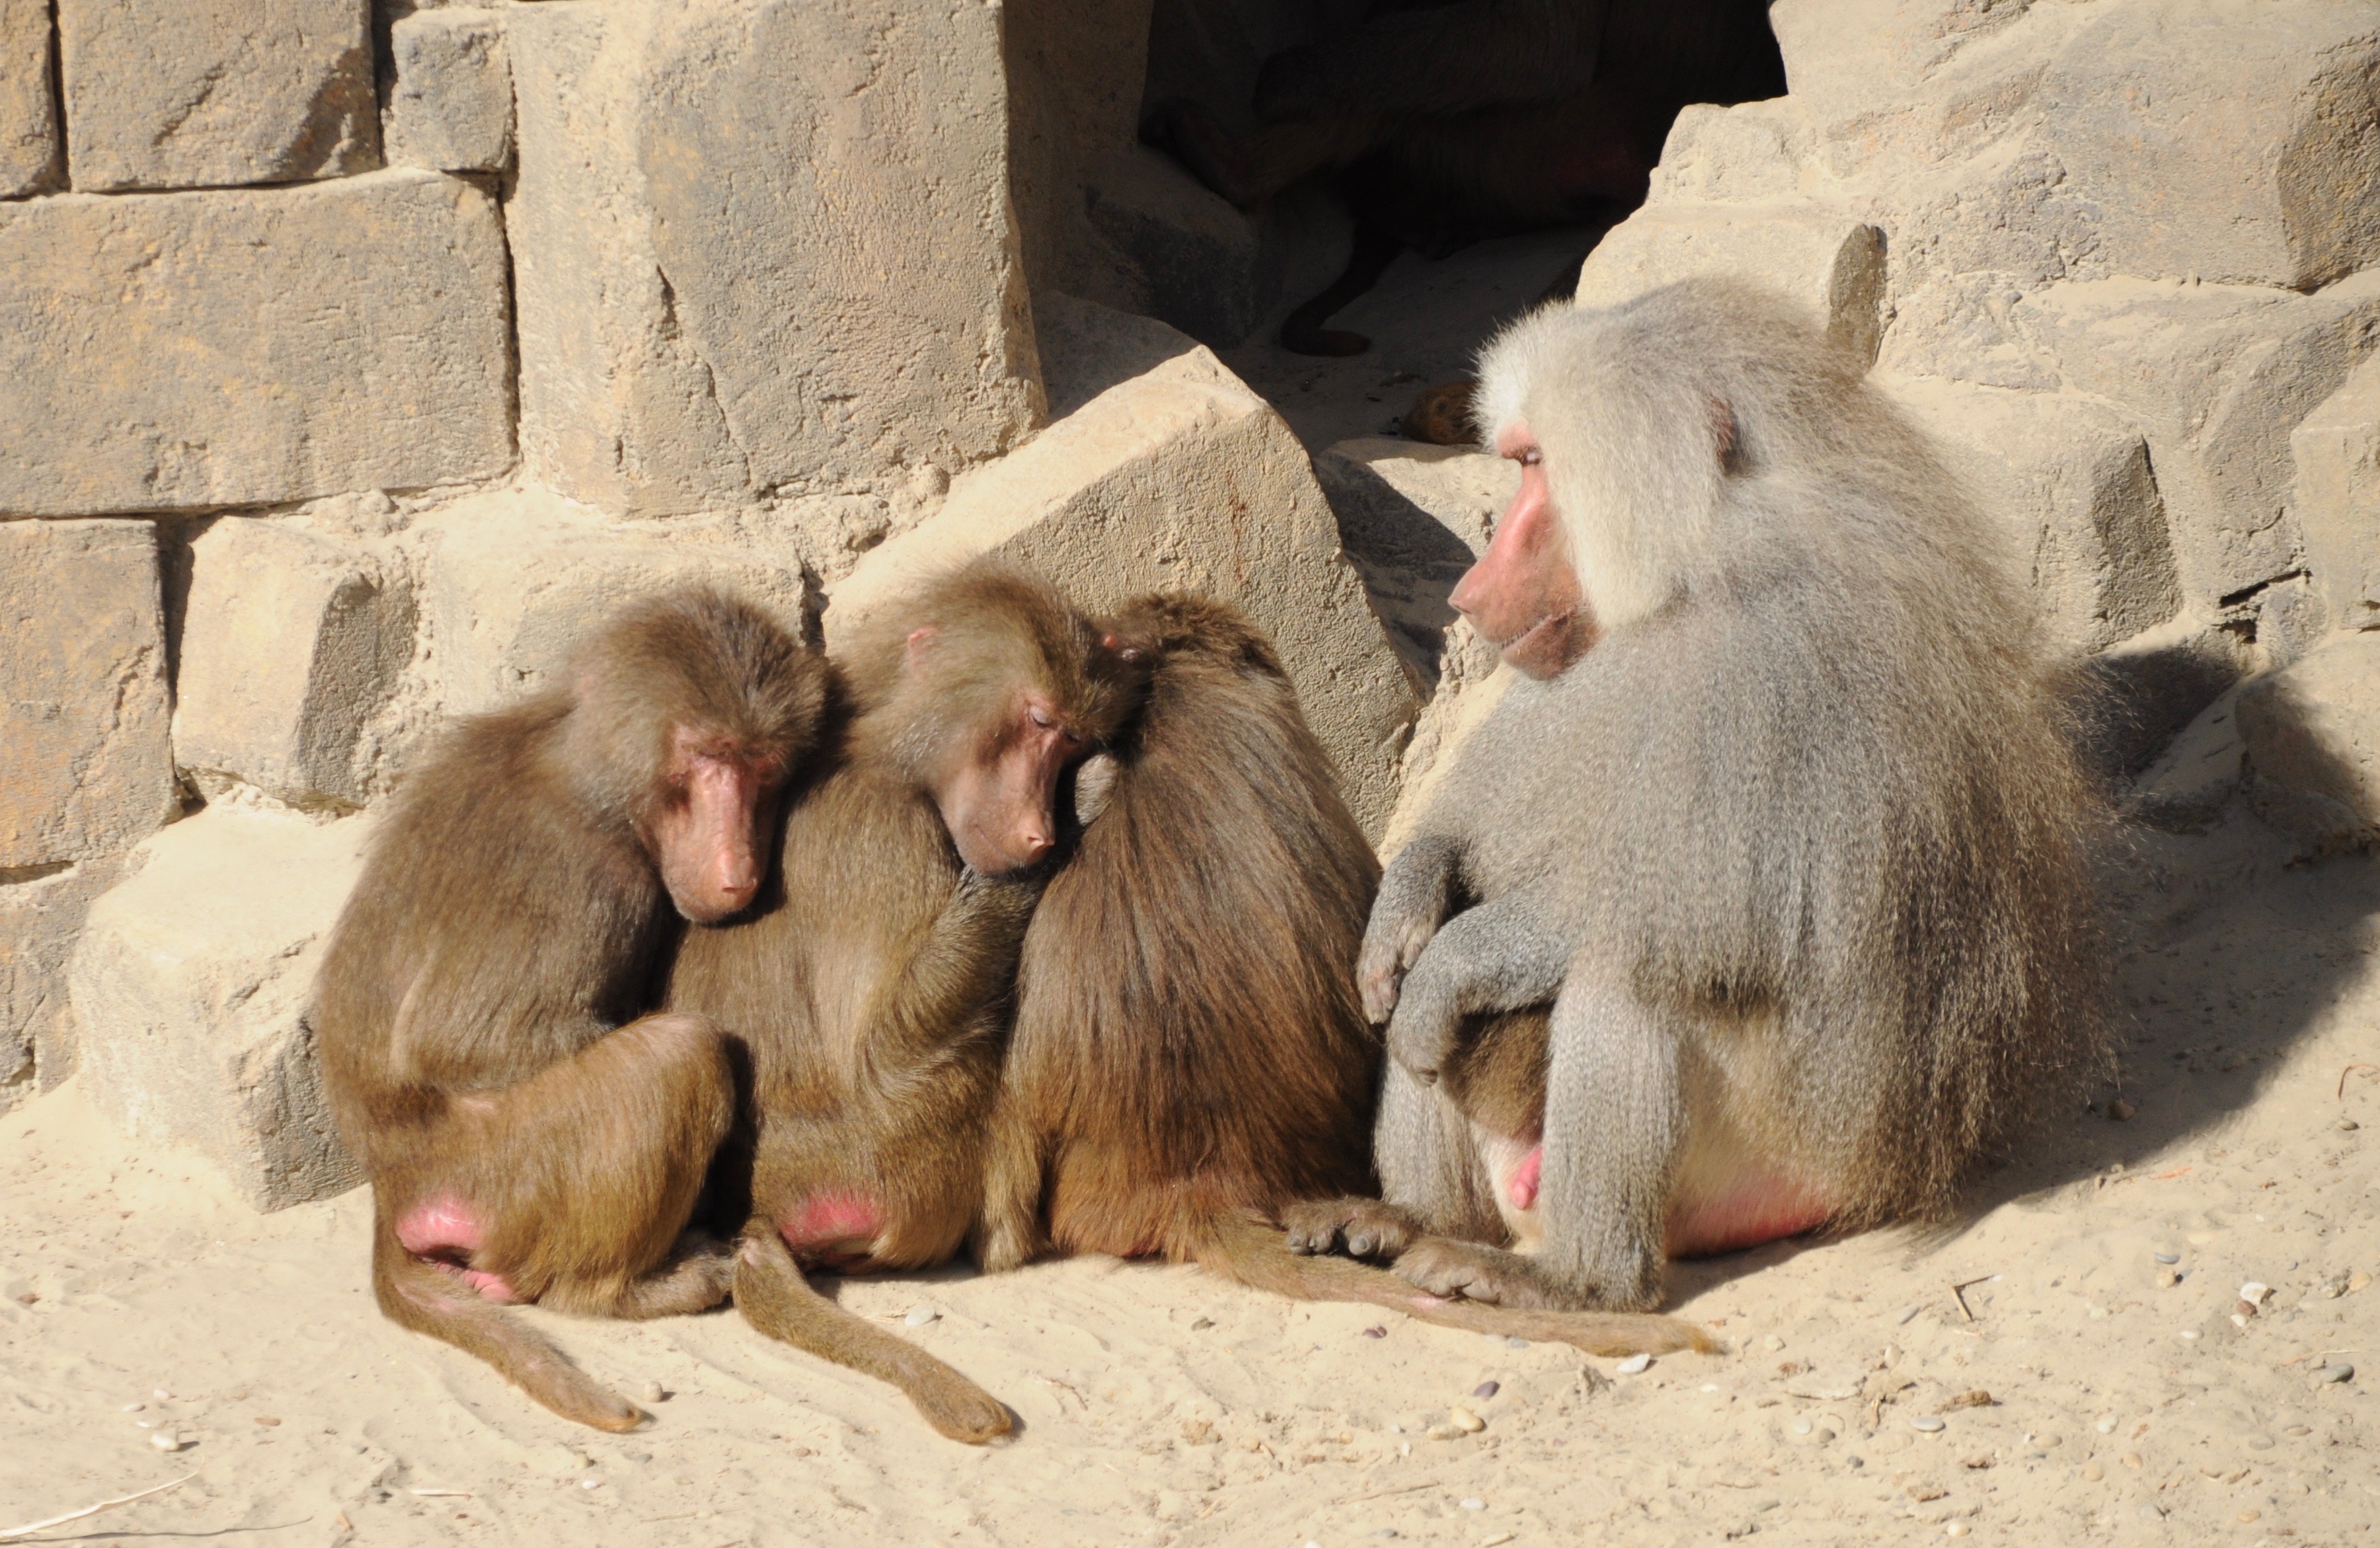
group, zoo, mammal, fauna, primate, ape, baboon, pair, baboons, macaque, old world monkey, japanese macaque